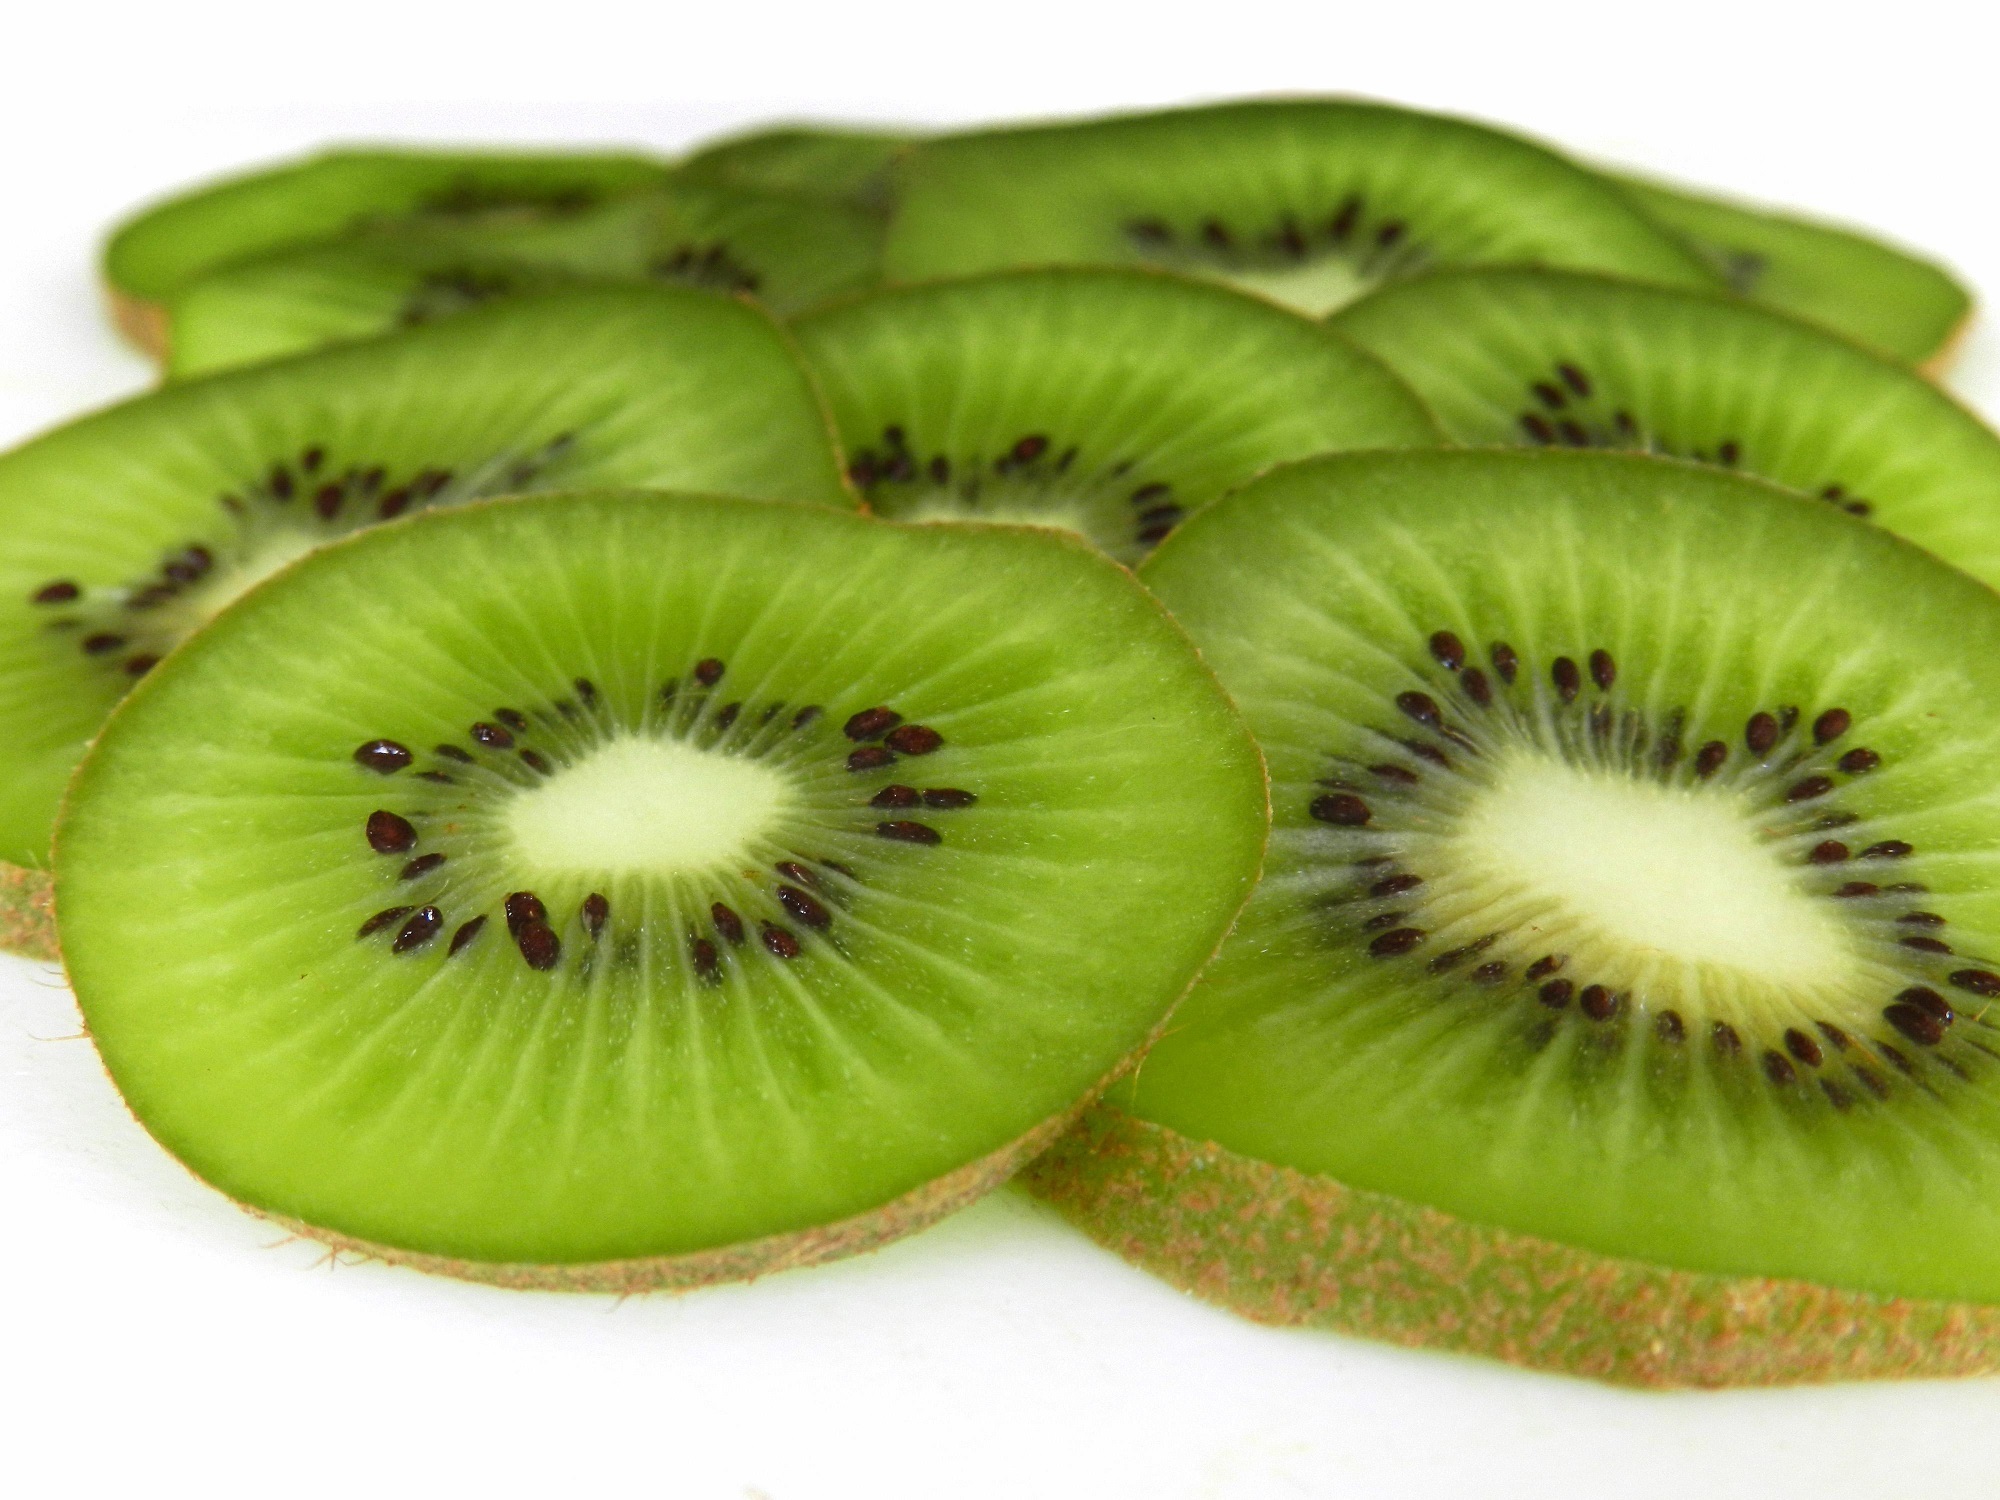
bird, plant, fruit, sweet, ripe, food, green, ingredient, produce, tropical, fresh, juicy, snack, kiwi, slices, eating, tasty, raw, exotic, kiwi fruit, flightless bird, kiwifruit